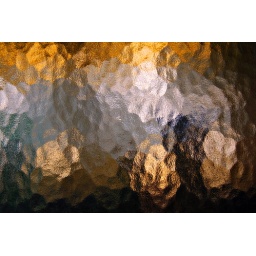
A couple Herbal Essences shampoo and conditioner bottles through distortion glass, backlit by a window with yellow Venitian blinds.